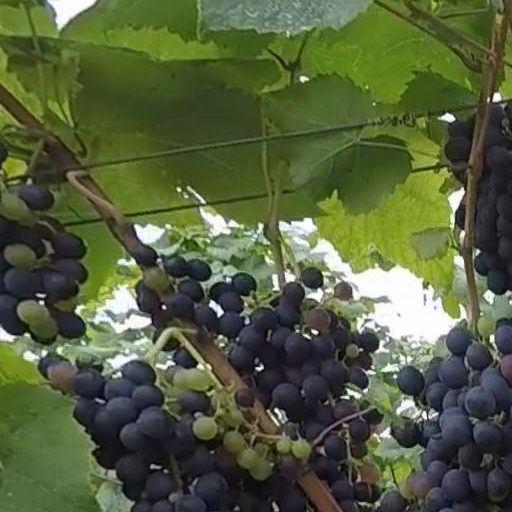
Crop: grape